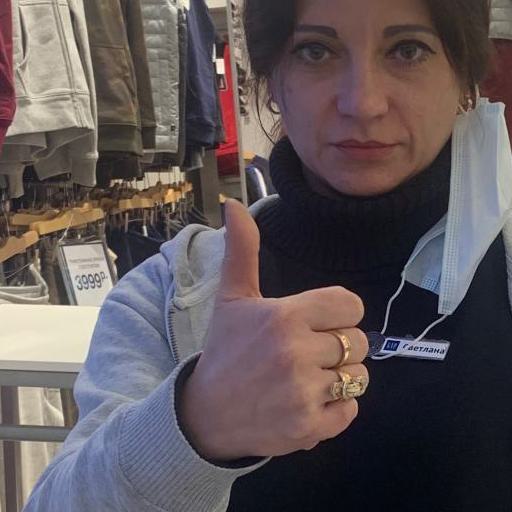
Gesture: like